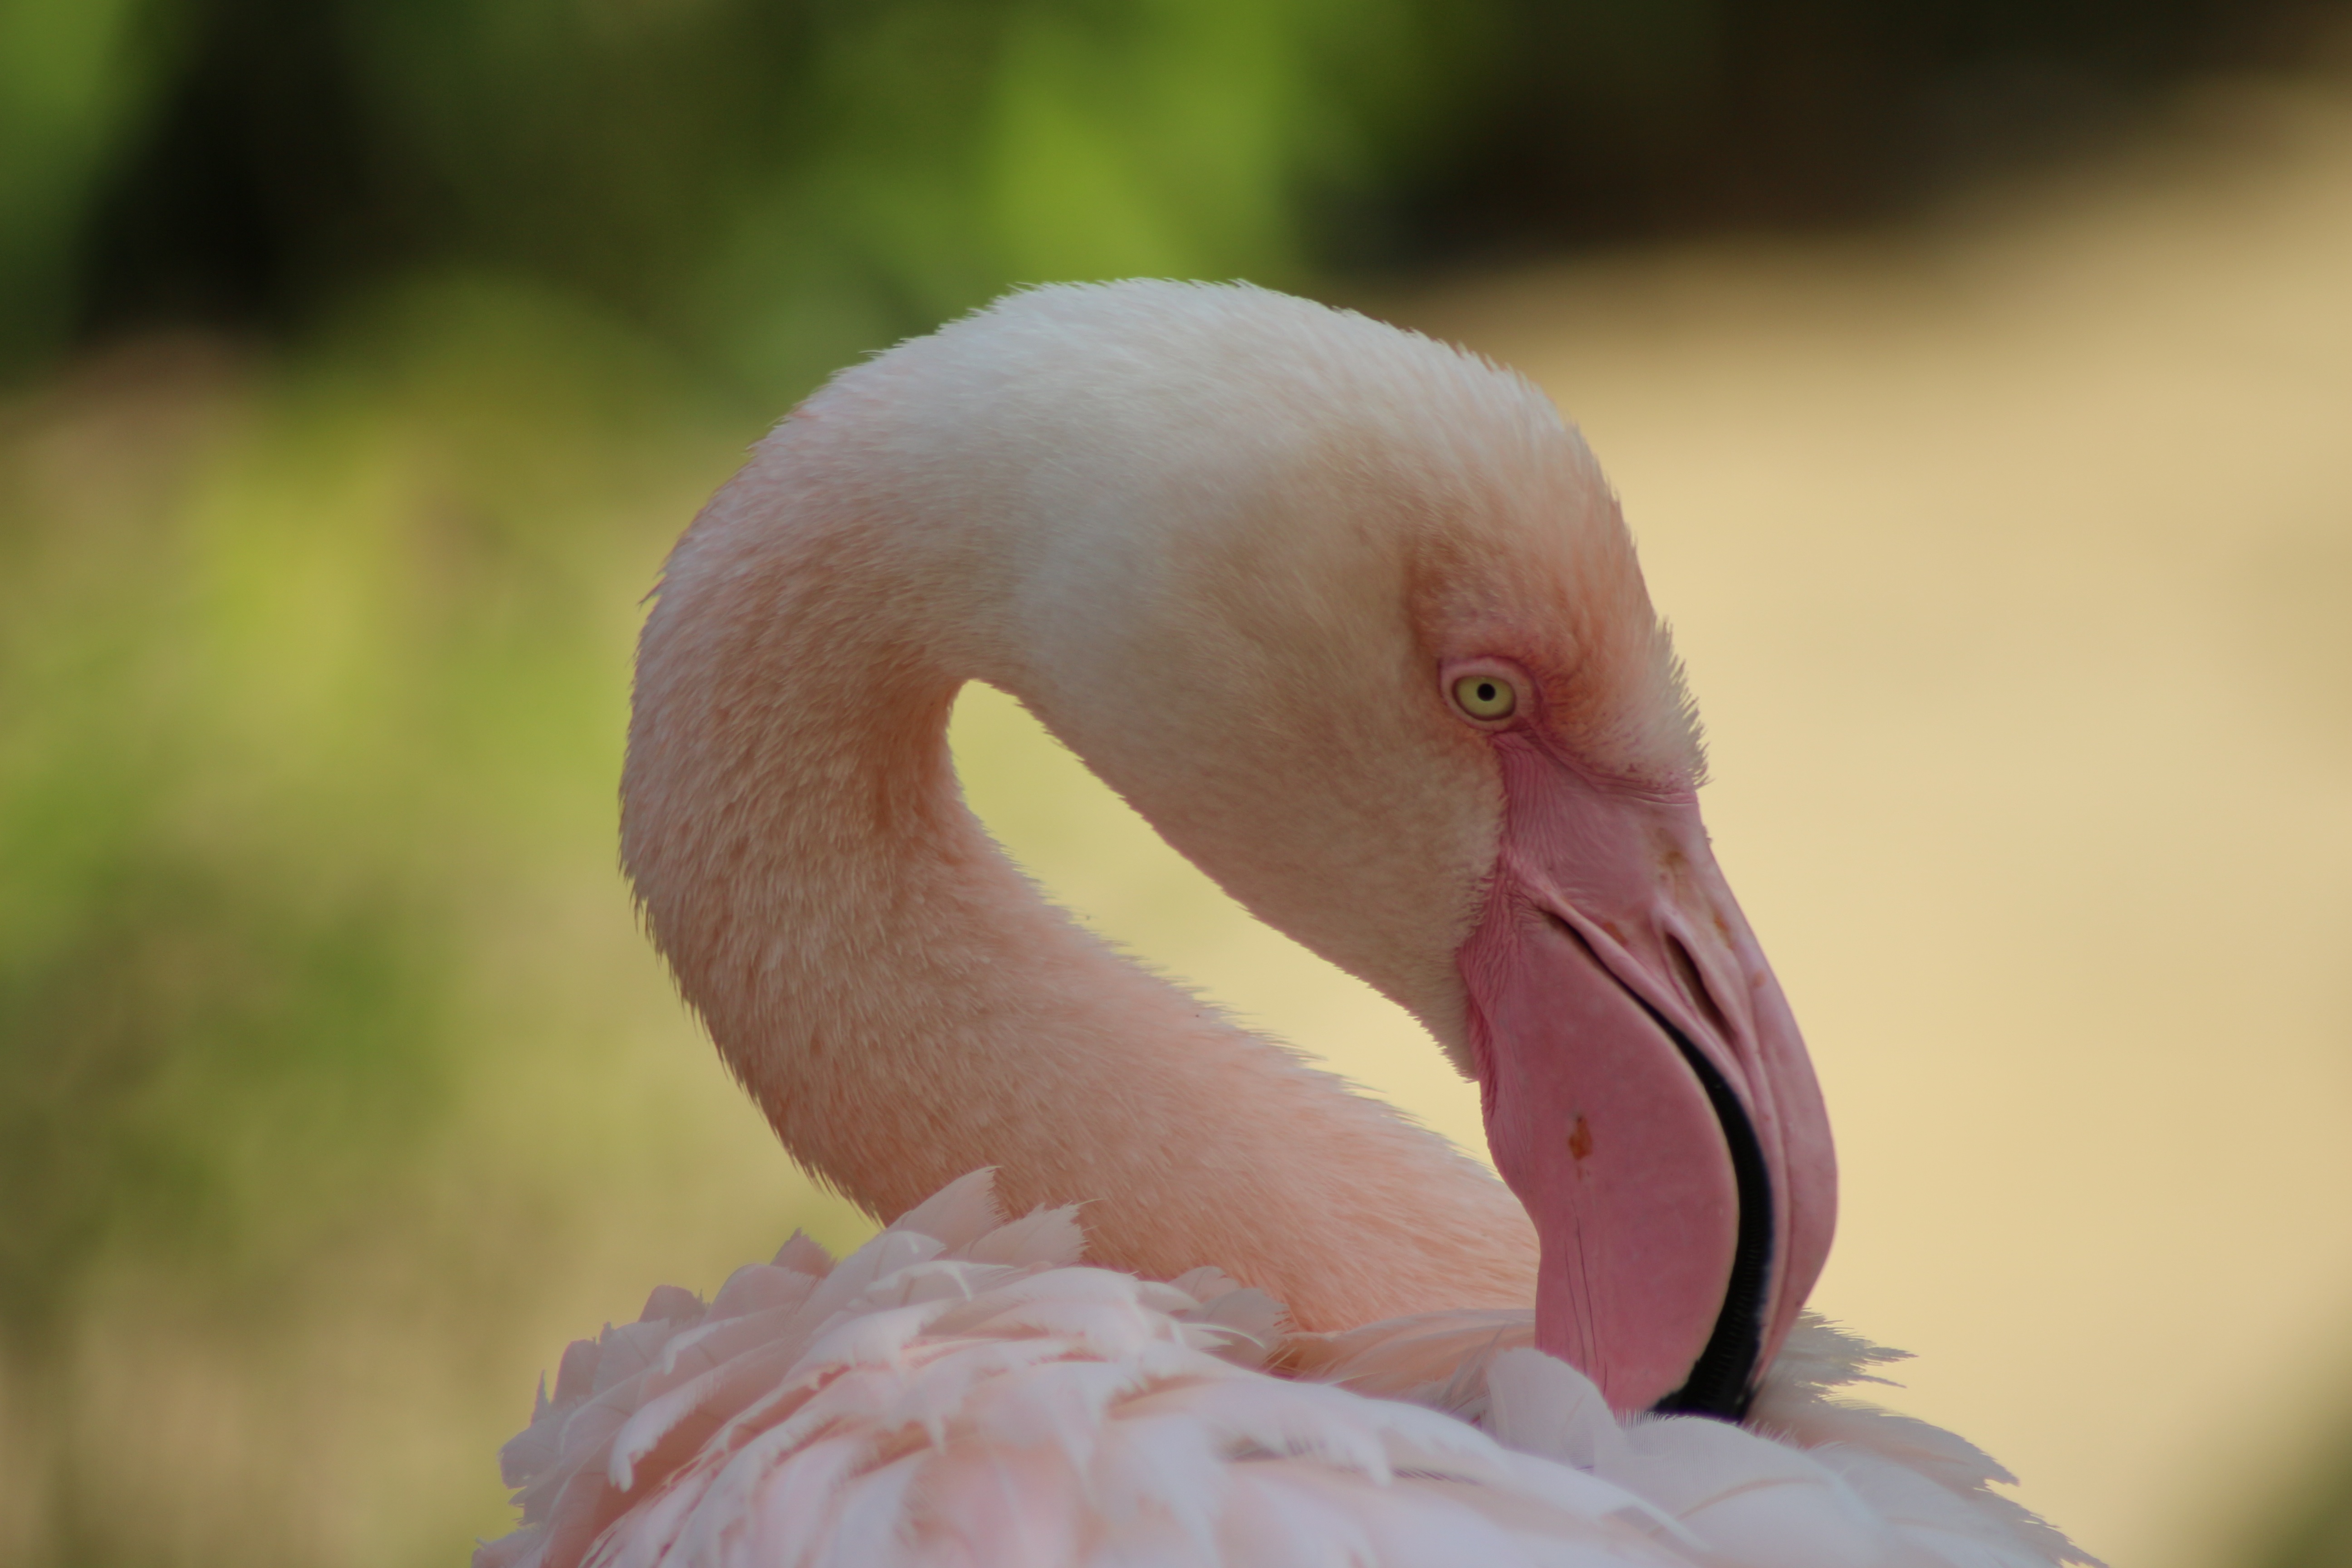
bird, wing, wildlife, zoo, beak, fauna, close up, flamingo, vertebrate, water bird